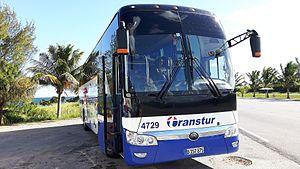
Autobus interurbain de marque Yutong opéré par le transporteur Transtur, en escale dans une halte routière de la province de Mayabeque, Cuba.
Yutong est une entreprise chinoise spécialisée dans la construction d'autobus et d'autocars.